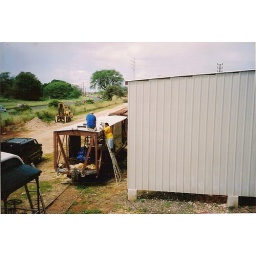
The car sits beside the newly constructed maintenance building March 19, 2004.